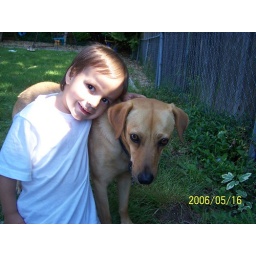
She is the perfect dog around kids, and gets protective of them if other dogs get to close!